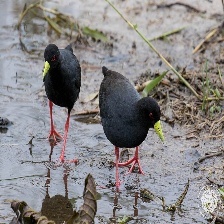
Species: BLACK TAIL CRAKE
Scientific name: AMAURORNIS BICOLOR